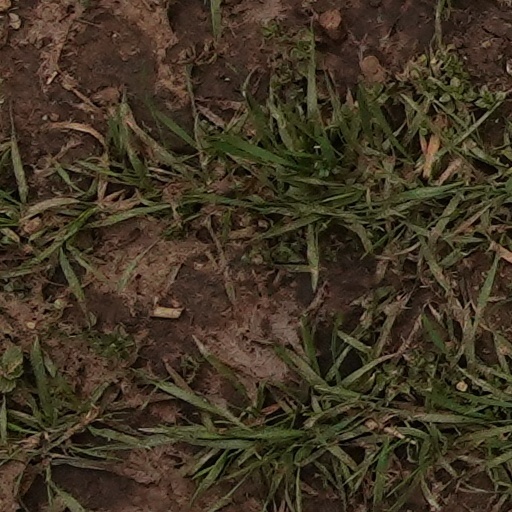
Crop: wheat